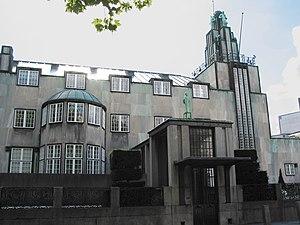
Woluwe-Saint-Lambert (Belgium), avenue de Tervuren 279, palais Stoclet (1905/1911 - Architecte: Joseph Hoffmann).) This is a photo of a monument in Brussels, number: 2286-0003/0